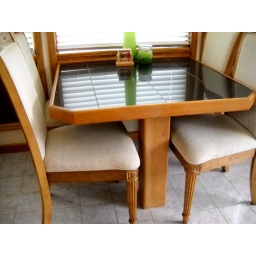
View of wall mounted Kitchen table with Black Granite top and 4 chairs. Table measures 42 inches by 42 inches.